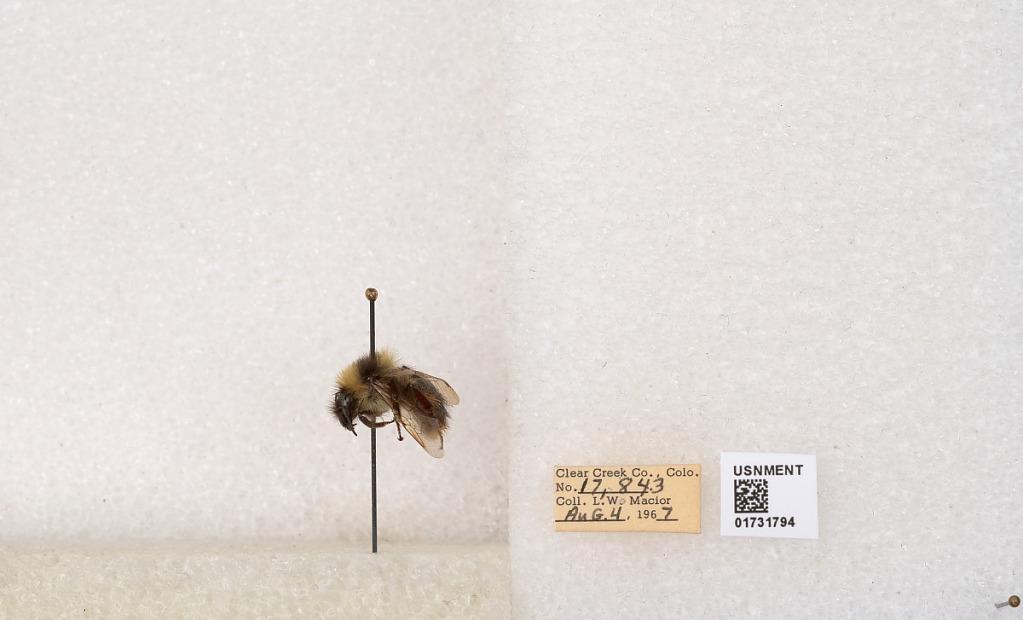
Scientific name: Bombus kirbyellus
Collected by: L. Macior
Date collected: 1967-8-4
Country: United States
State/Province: Colorado
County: Clear Creek
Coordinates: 39.6891, -105.644